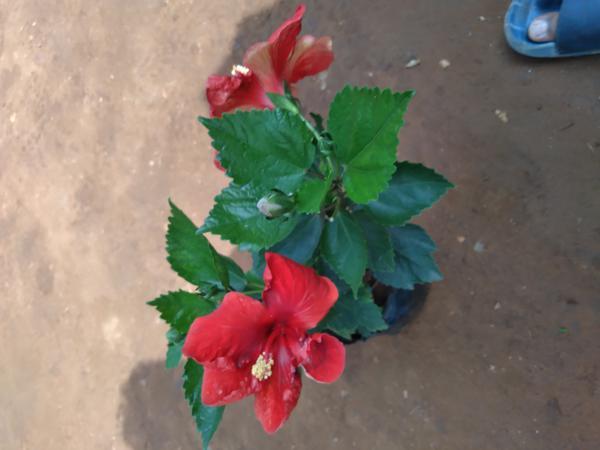
Plant: Hibiscus